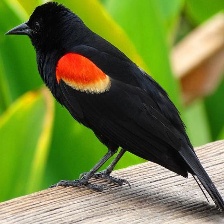
Species: RED WINGED BLACKBIRD
Scientific name: AGELAIUS PHOENICEUS